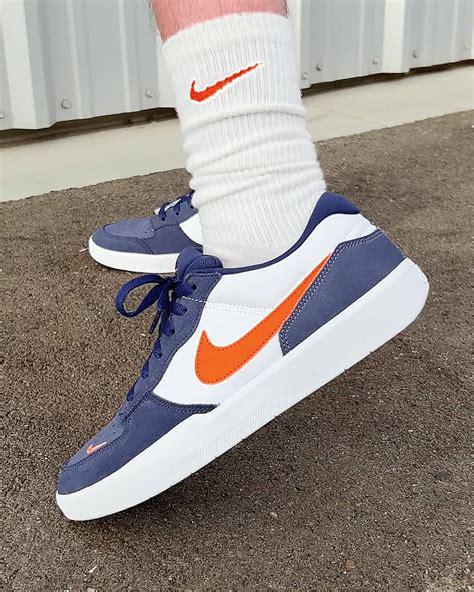
Brand: Nike
Model: SB Force 58